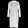
Label: Coat